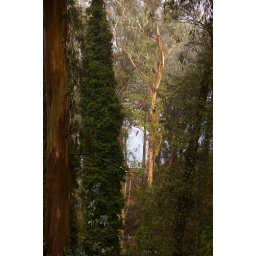
window in the forest